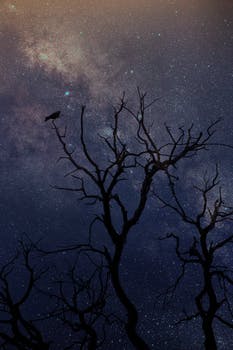
Label: No Watermark